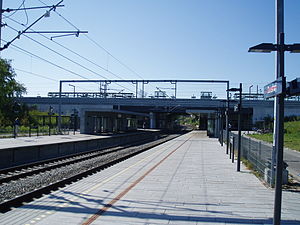
Danshøj Station
Ringbanens perroner ved Danshøj S-togs-station. Set i sydlig retning mod krydsningen af Høje Taastrup-linjen ovenover Ringbanen.
Danshøj Station er en S-togs-station, beliggende hvor Høje Taastrup-banen mellem København H og Høje Taastrup krydser Ringbanen mellem Hellerup og Ny Ellebjerg.